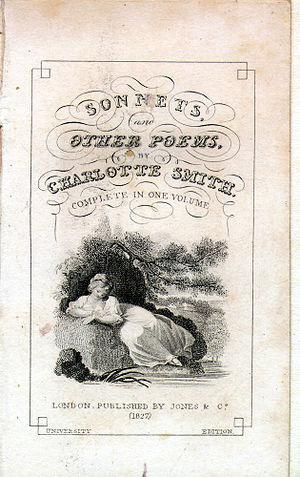
Charlotte Turner, dite Charlotte Smith est une poétesse et romancière anglaise dont on cite l'influence sur Jane Austen et Charles Dickens. Comme poétesse elle est classée parmi les précurseurs des romantiques anglais. Plus difficile à définir comme romancière, elle est souvent considérée comme une autrice de romans gothiques, mais elle était très intéressée par les problèmes sociaux et politiques, suivant notamment de très près les événements en France au moment de la Révolution.
Persuasion est le dernier roman de la romancière anglaise Jane Austen, publié posthumément en décembre 1817 mais daté de 1818. En France, il a paru pour la première fois en 1821 sous le titre : La Famille Elliot, ou L'ancienne inclination.